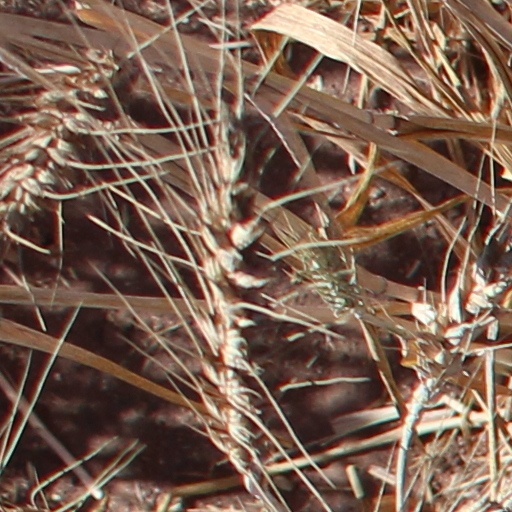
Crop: wheat